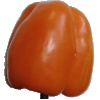
Label: Pepper Orange 1